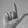
ASL letter: L